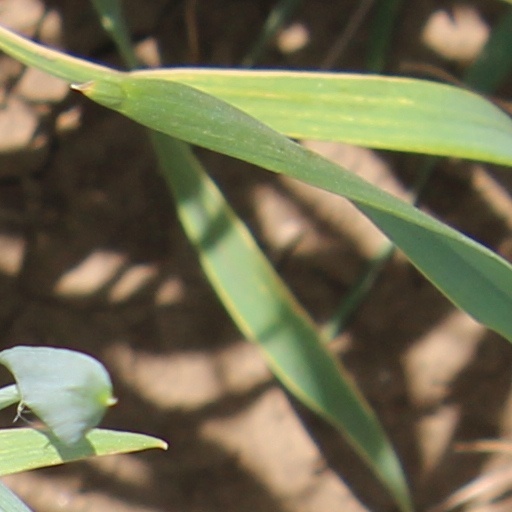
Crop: wheat